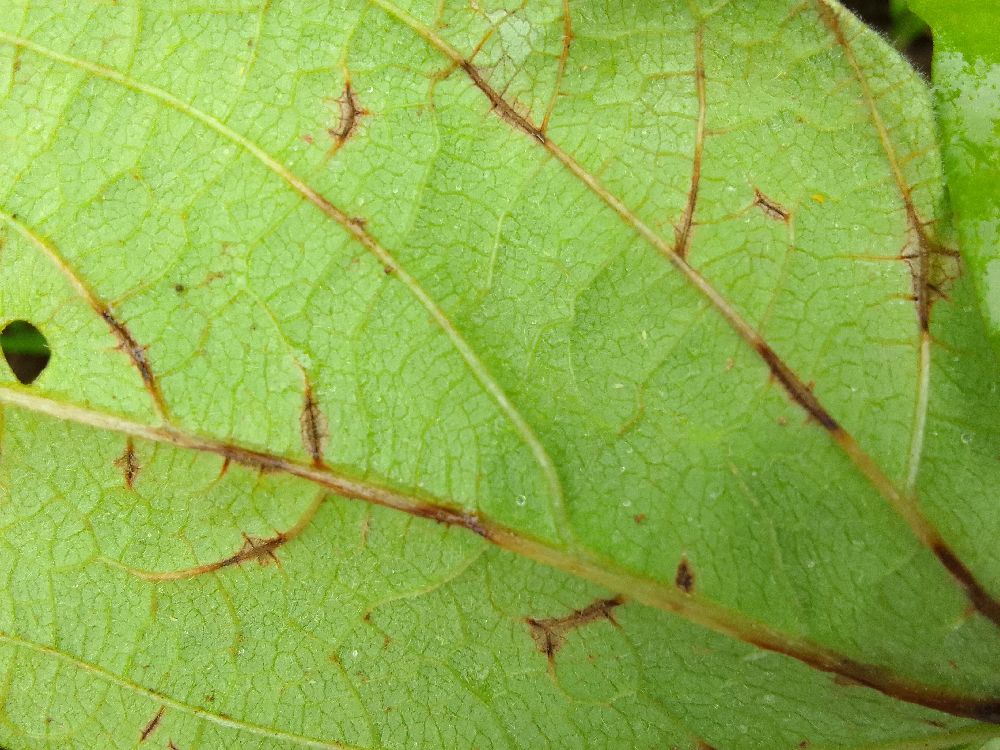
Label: anthracnose